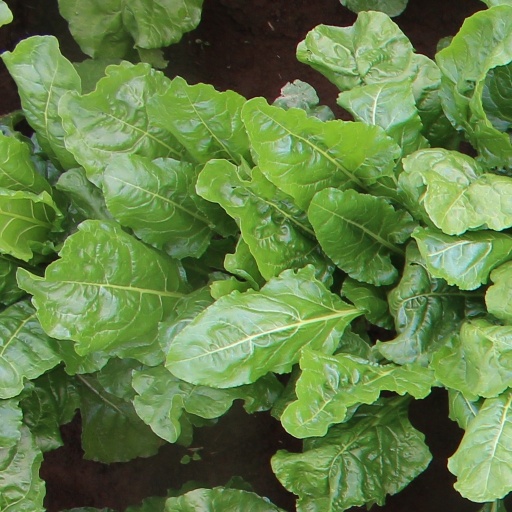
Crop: sugar beet